Joel Lundqvist

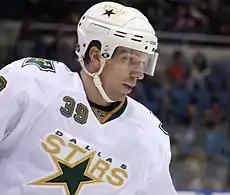
Lundqvist during his tenure with the Stars.

His identical twin brother Henrik had a successful rookie season as goaltender for the New York Rangers in the 2005–06 season. He was afforded the opportunity to play his twin brother on 14 December 2006, in Dallas. It was the first time that a goaltender faced his twin. He and his brother are only the third set of twins to play each other in an NHL game in the history of the league.